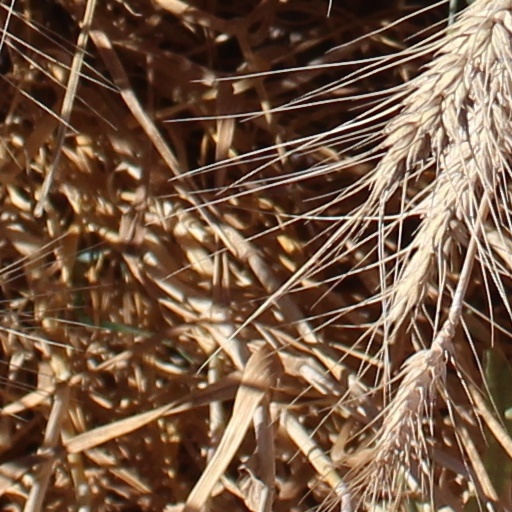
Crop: wheat